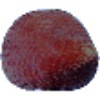
Label: Salak 1